Abraham Busschop

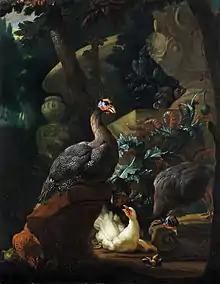
Park landscape with guinea fowl, chicken and chicks, 1723

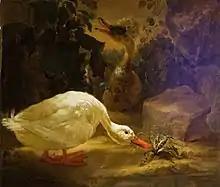
Ducks in a landscape, Abraham Busschop 1693

Abraham Busschop or Abraham Bisschop (1670, Dordrecht – 1729, Middelburg), was an 18th-century painter from the Dutch Republic.